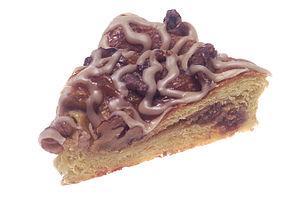
Une viennoiserie danoise ou tout simplement une danoise est une pâtisserie feuilletée sucrée appartenant à la catégorie des viennoiseries. Elle fut introduite au Danemark par des boulangers autrichiens, avant de devenir une spécialité danoise. Tout comme les autres viennoiseries, par exemple les croissants, elle se prépare avec une pâte feuilletée levée, ce qui lui donne une texture en plusieurs couches.